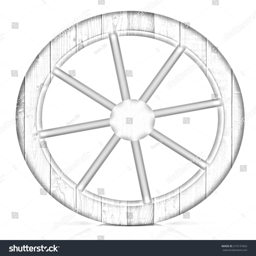
wooden wheel on a white background .